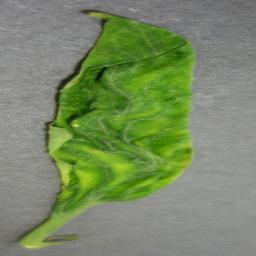
Label: Tomato___Tomato_Yellow_Leaf_Curl_Virus